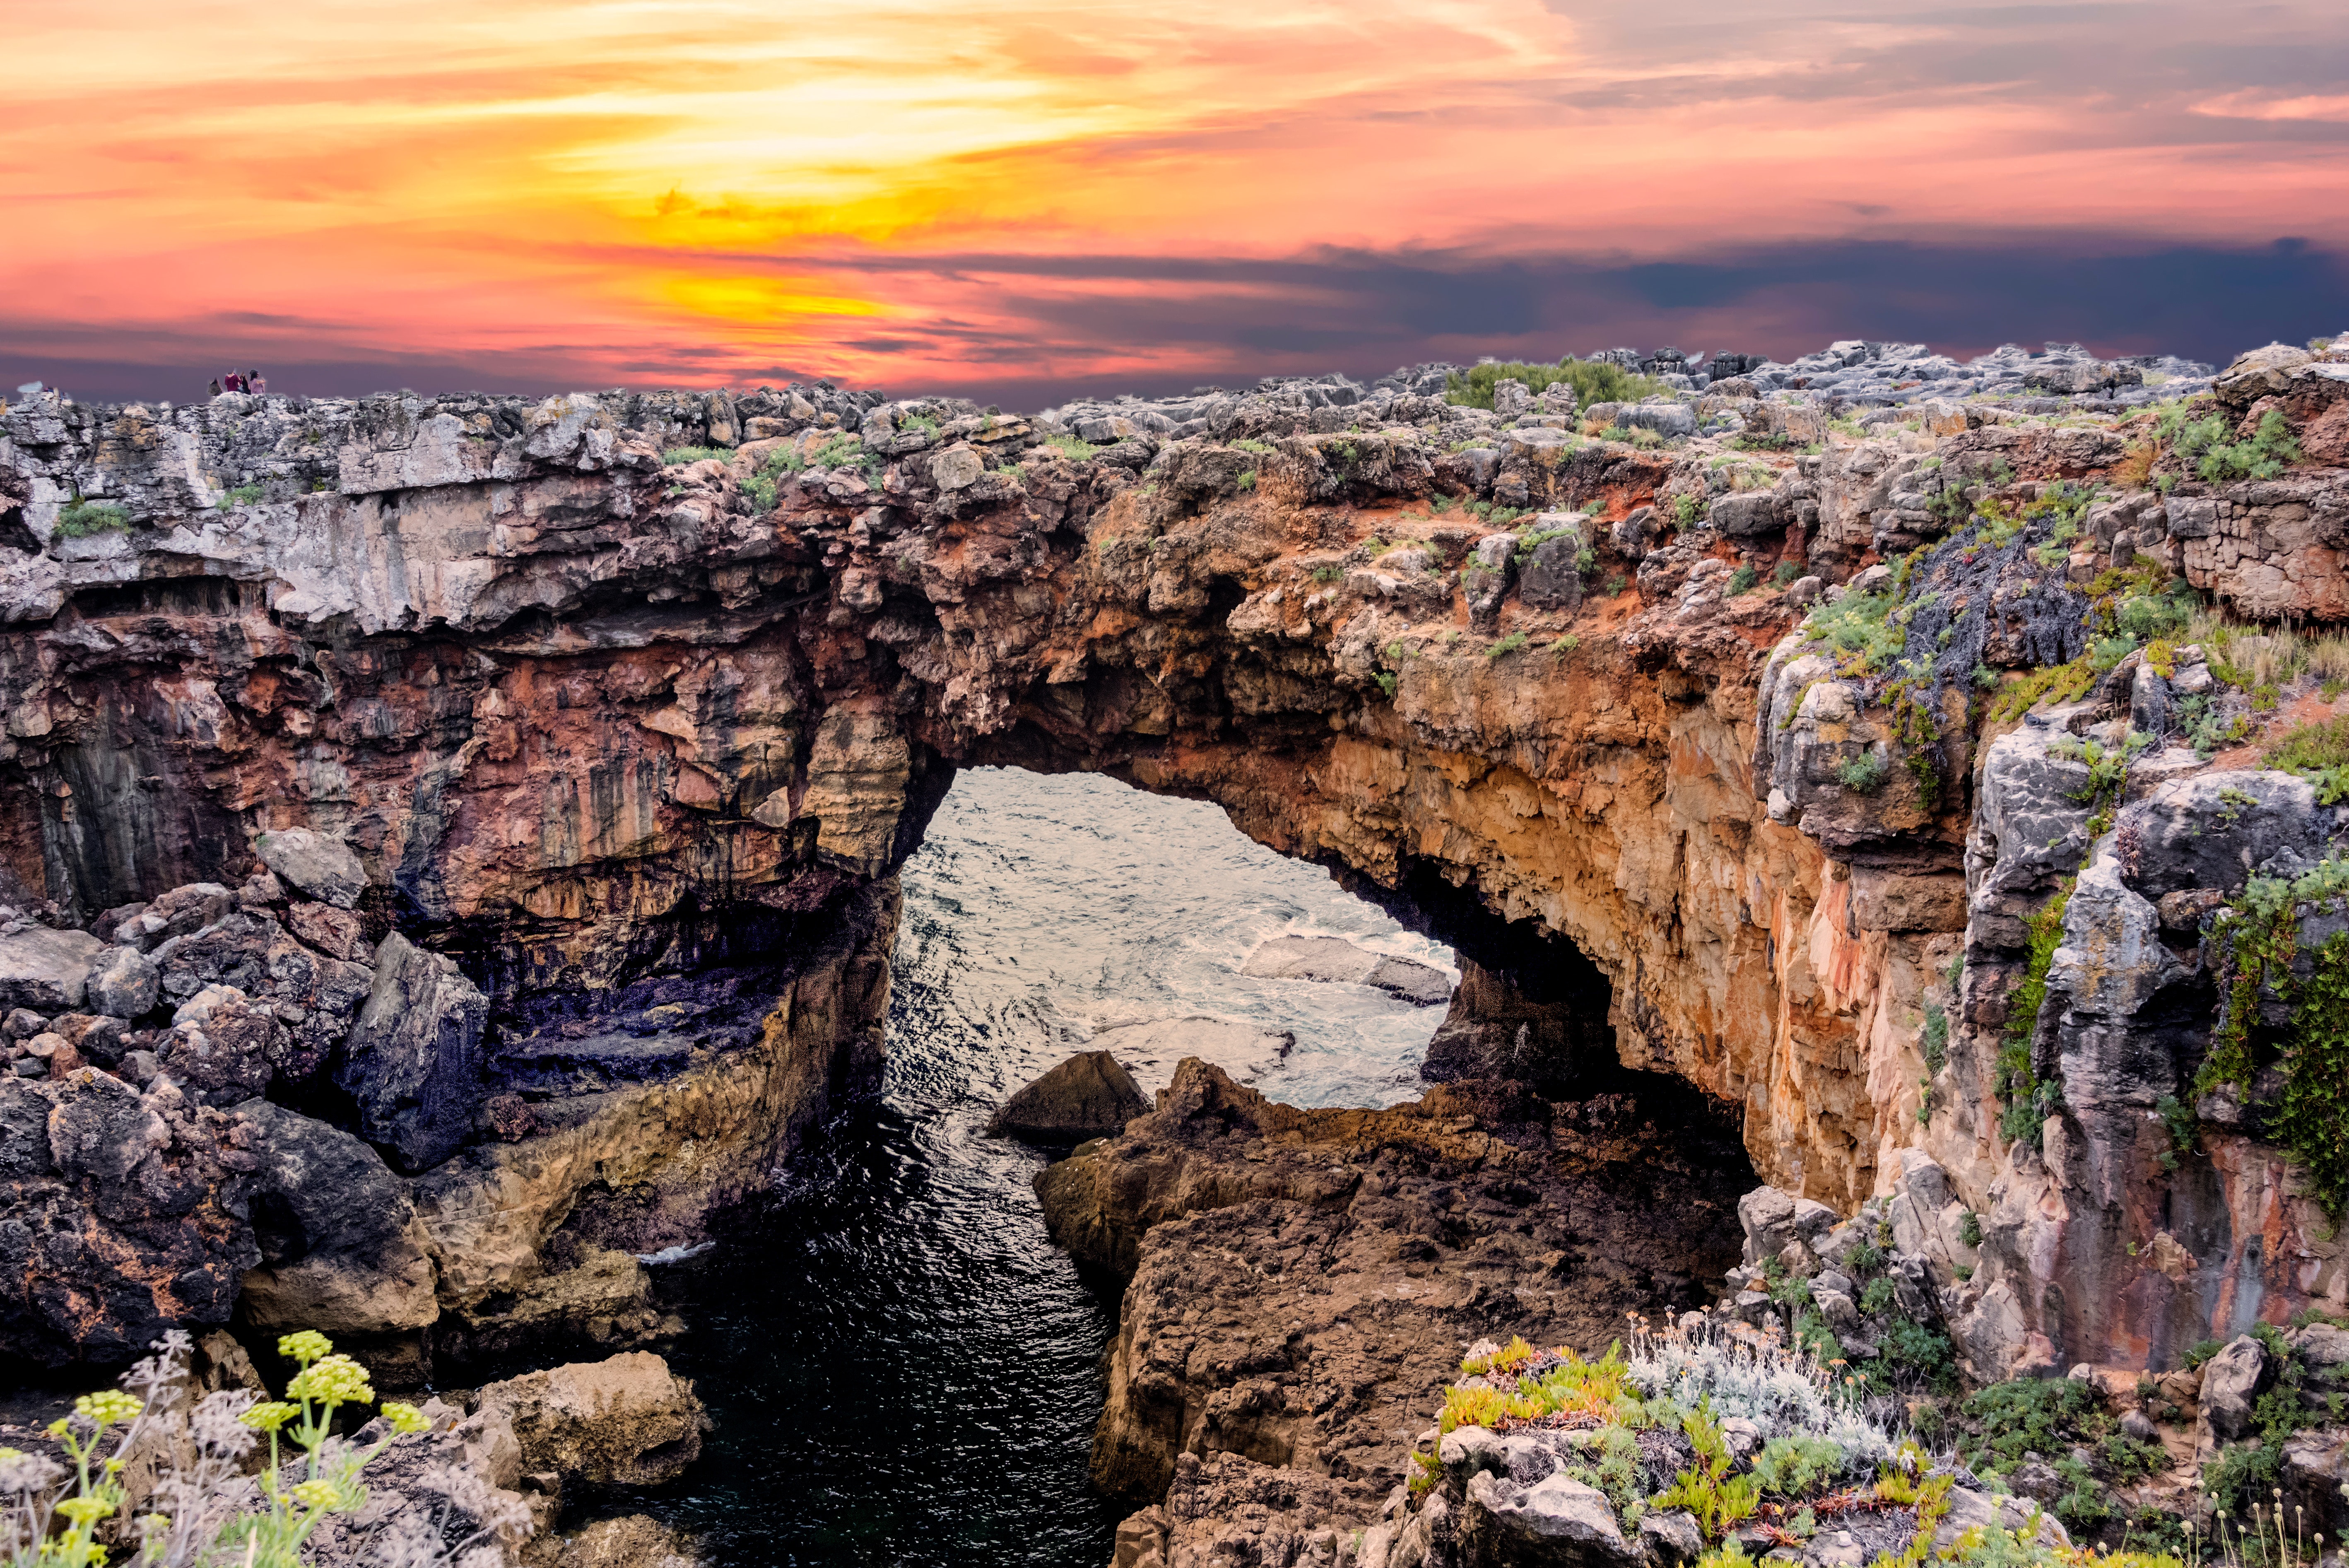
formation, rock, nature, natural arch, sky, natural landscape, cliff, geology, outcrop, arch, coast, canyon, national park, landscape, terrain, bedrock, escarpment, sunset, sea, klippe, horizon, headland, cloud, erosion, plant, state park, coastal and oceanic landforms, sunrise